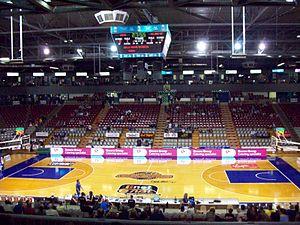
Brett Maher, né le 17 avril 1973 à Adélaïde, en Australie, est un ancien joueur australien de basket-ball, évoluant au poste de meneur.